Julio Cesar Matthews

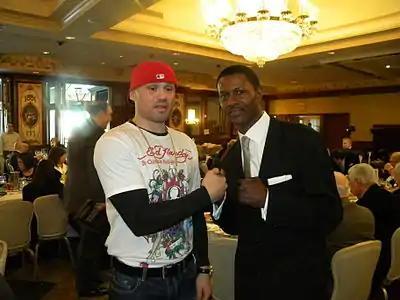
Julio Matthews and former world champion Mark Breland at the Ring 8 benefit dinner for injured and retired boxers in Howard Beach, New York, 2010

Julio Cesar Matthews (born February 2, 1970, Brooklyn, New York), was an undefeated world ranked southpaw professional cruiserweight boxer who promising career was derailed by troubles with the law.